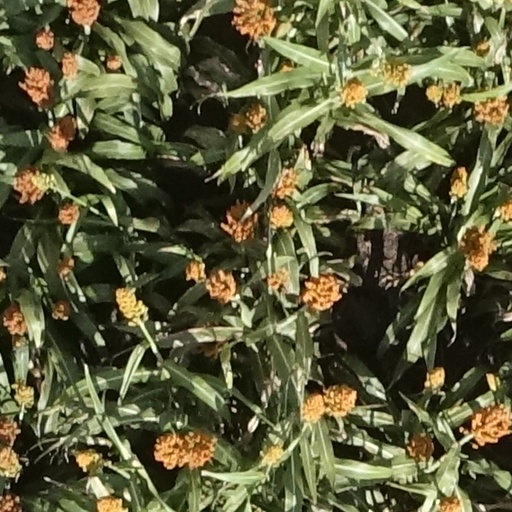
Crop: sorghum